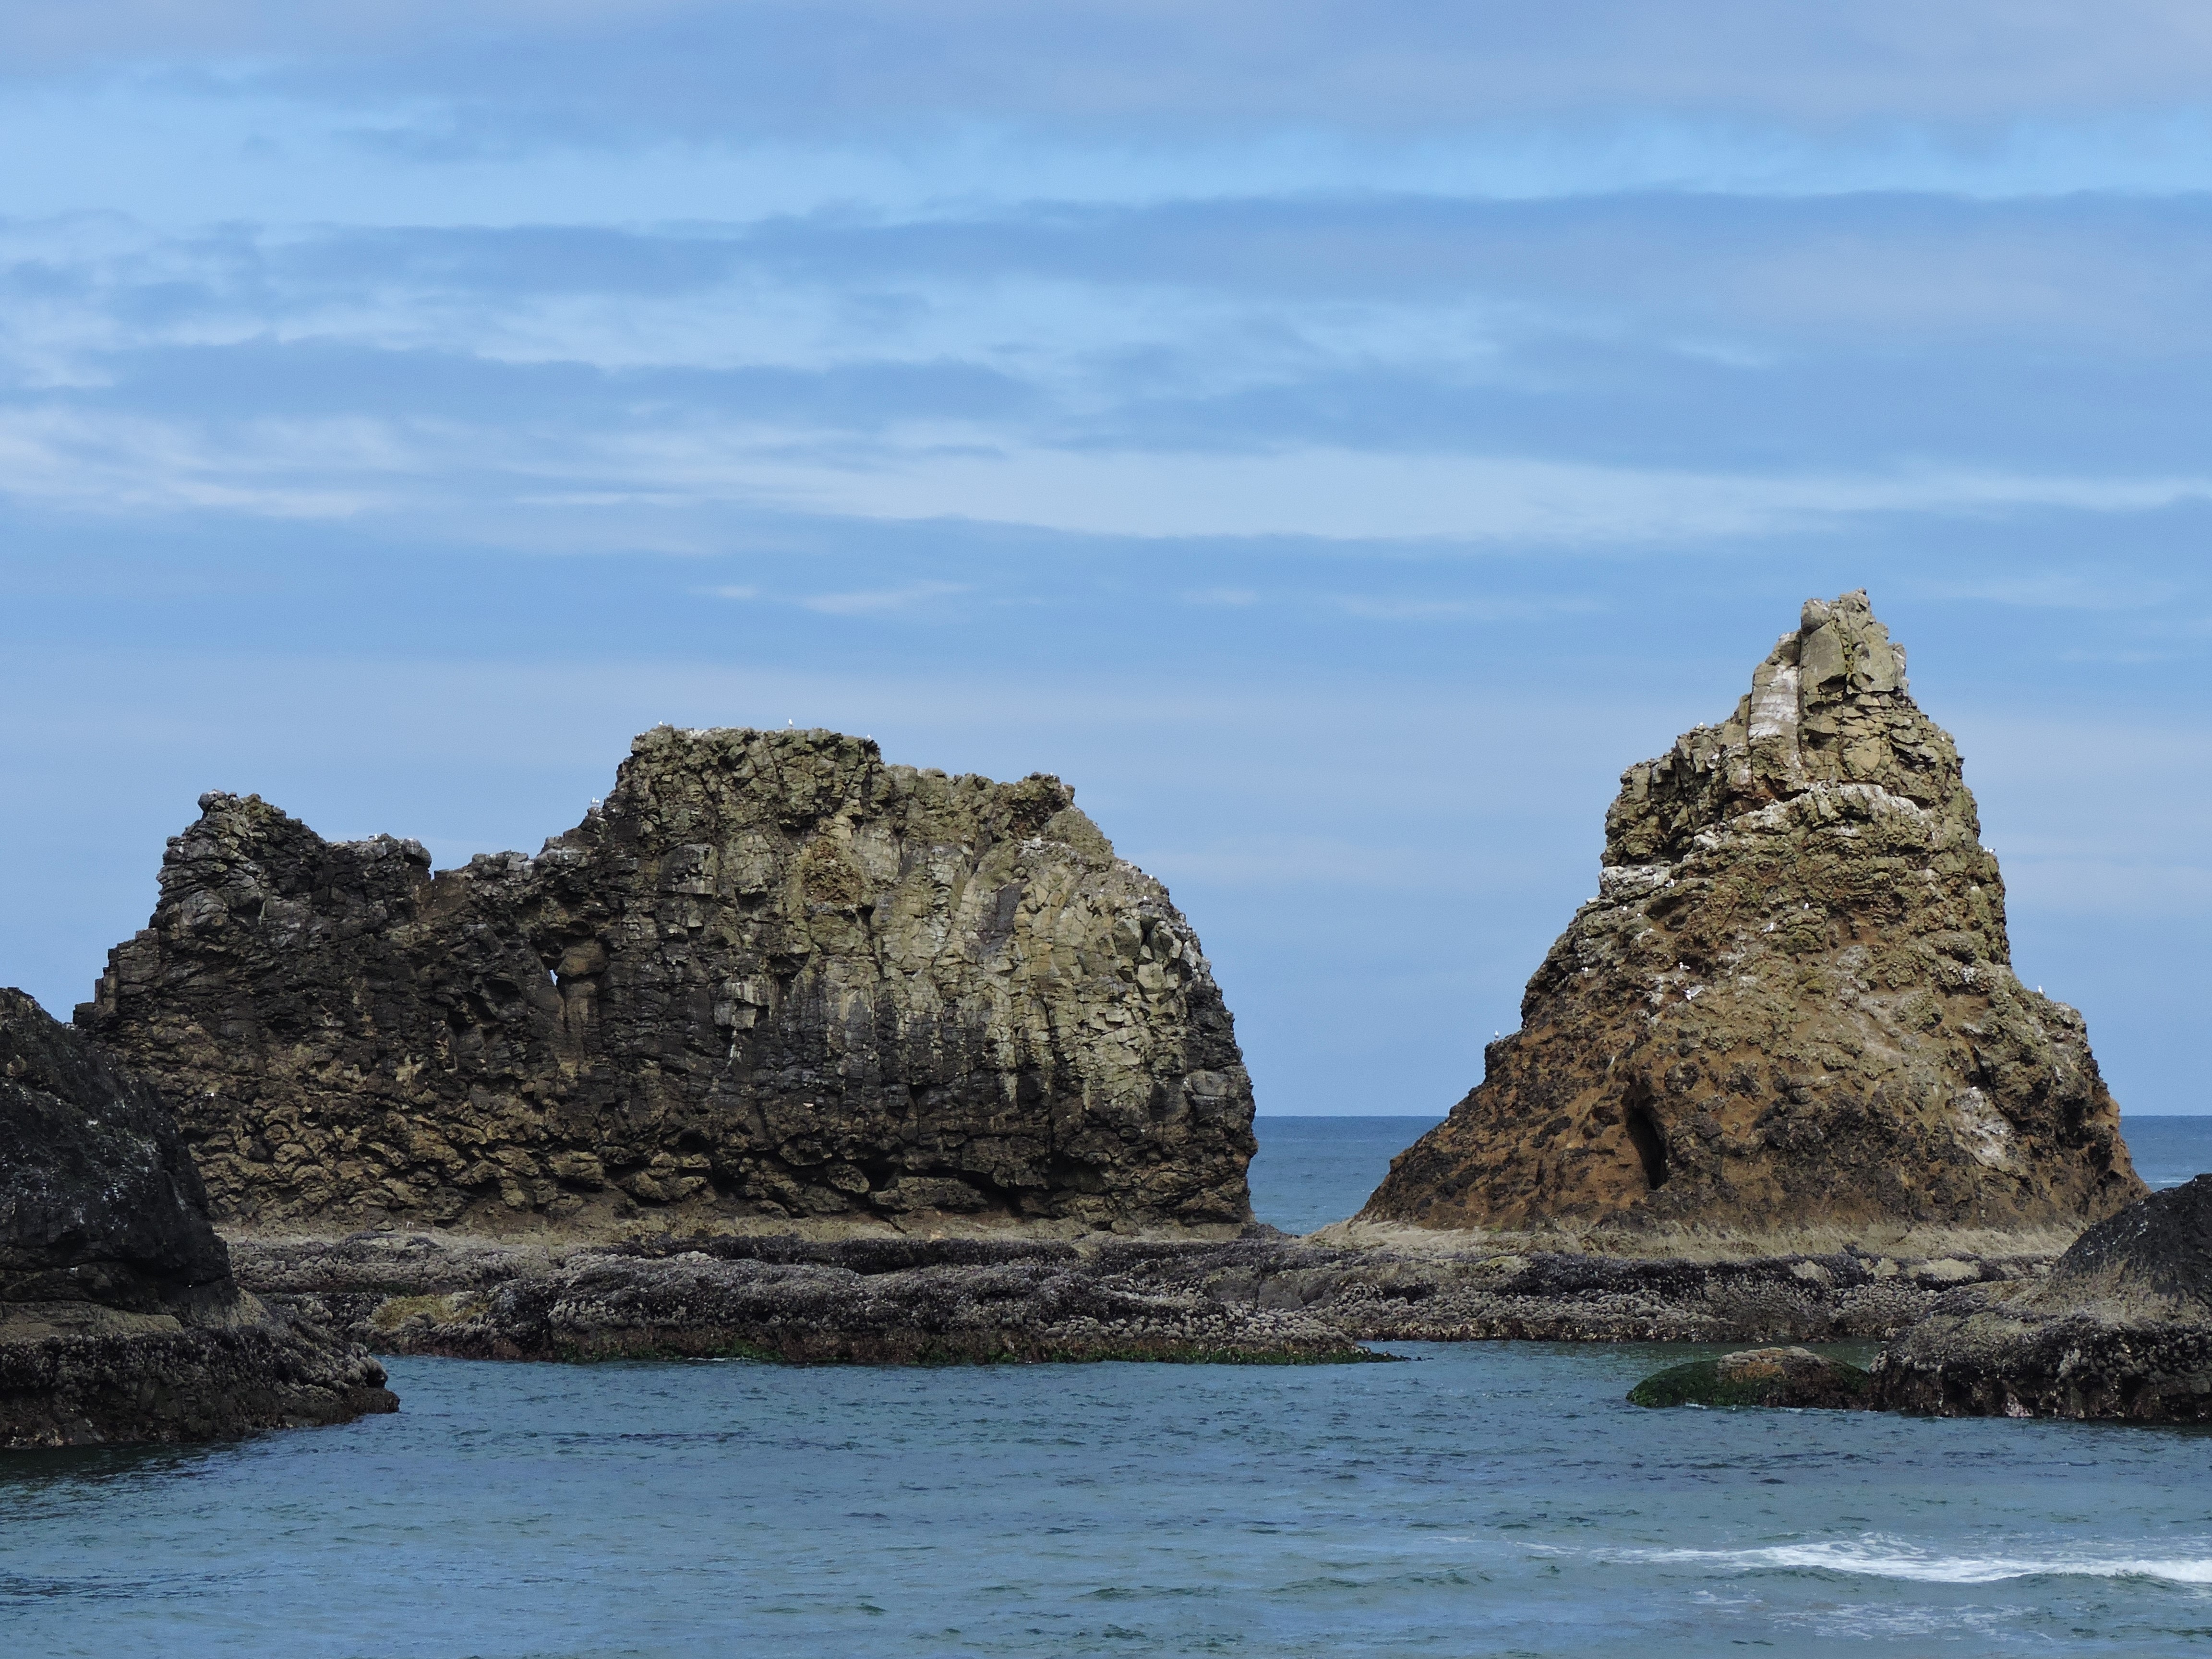
beach, sea, coast, water, nature, sand, rock, ocean, shore, vacation, formation, cliff, cove, tower, bay, island, blue, stack, terrain, material, body of water, geology, cape, islet, landform, oregon coast, three arch rocks, geographical feature